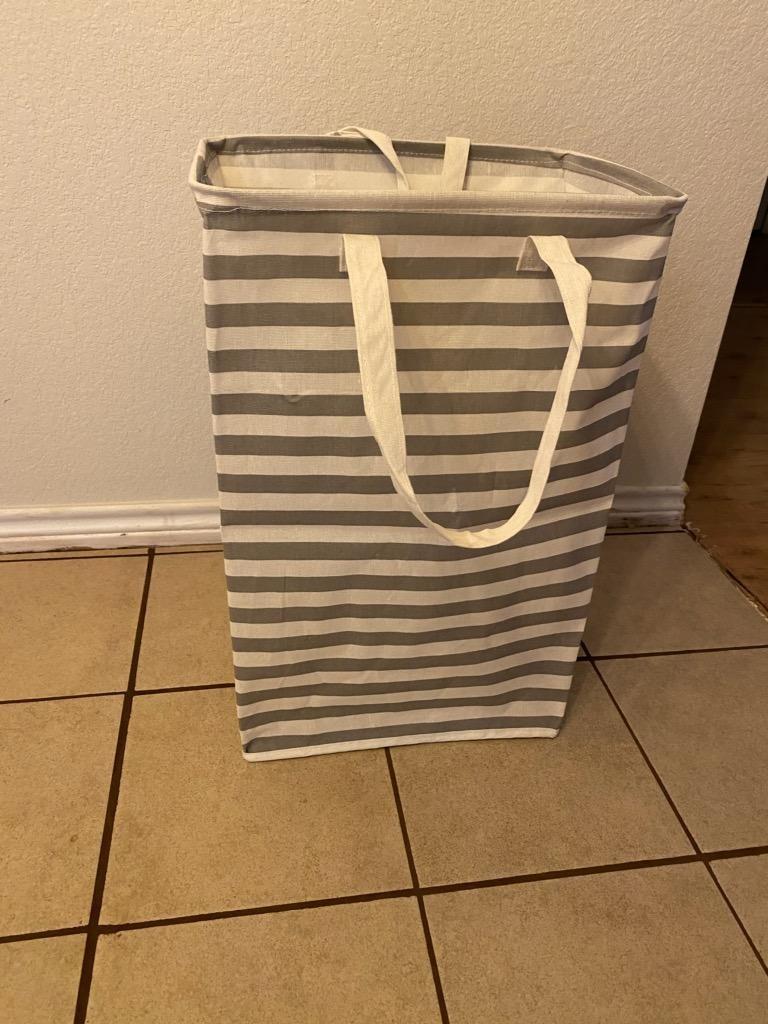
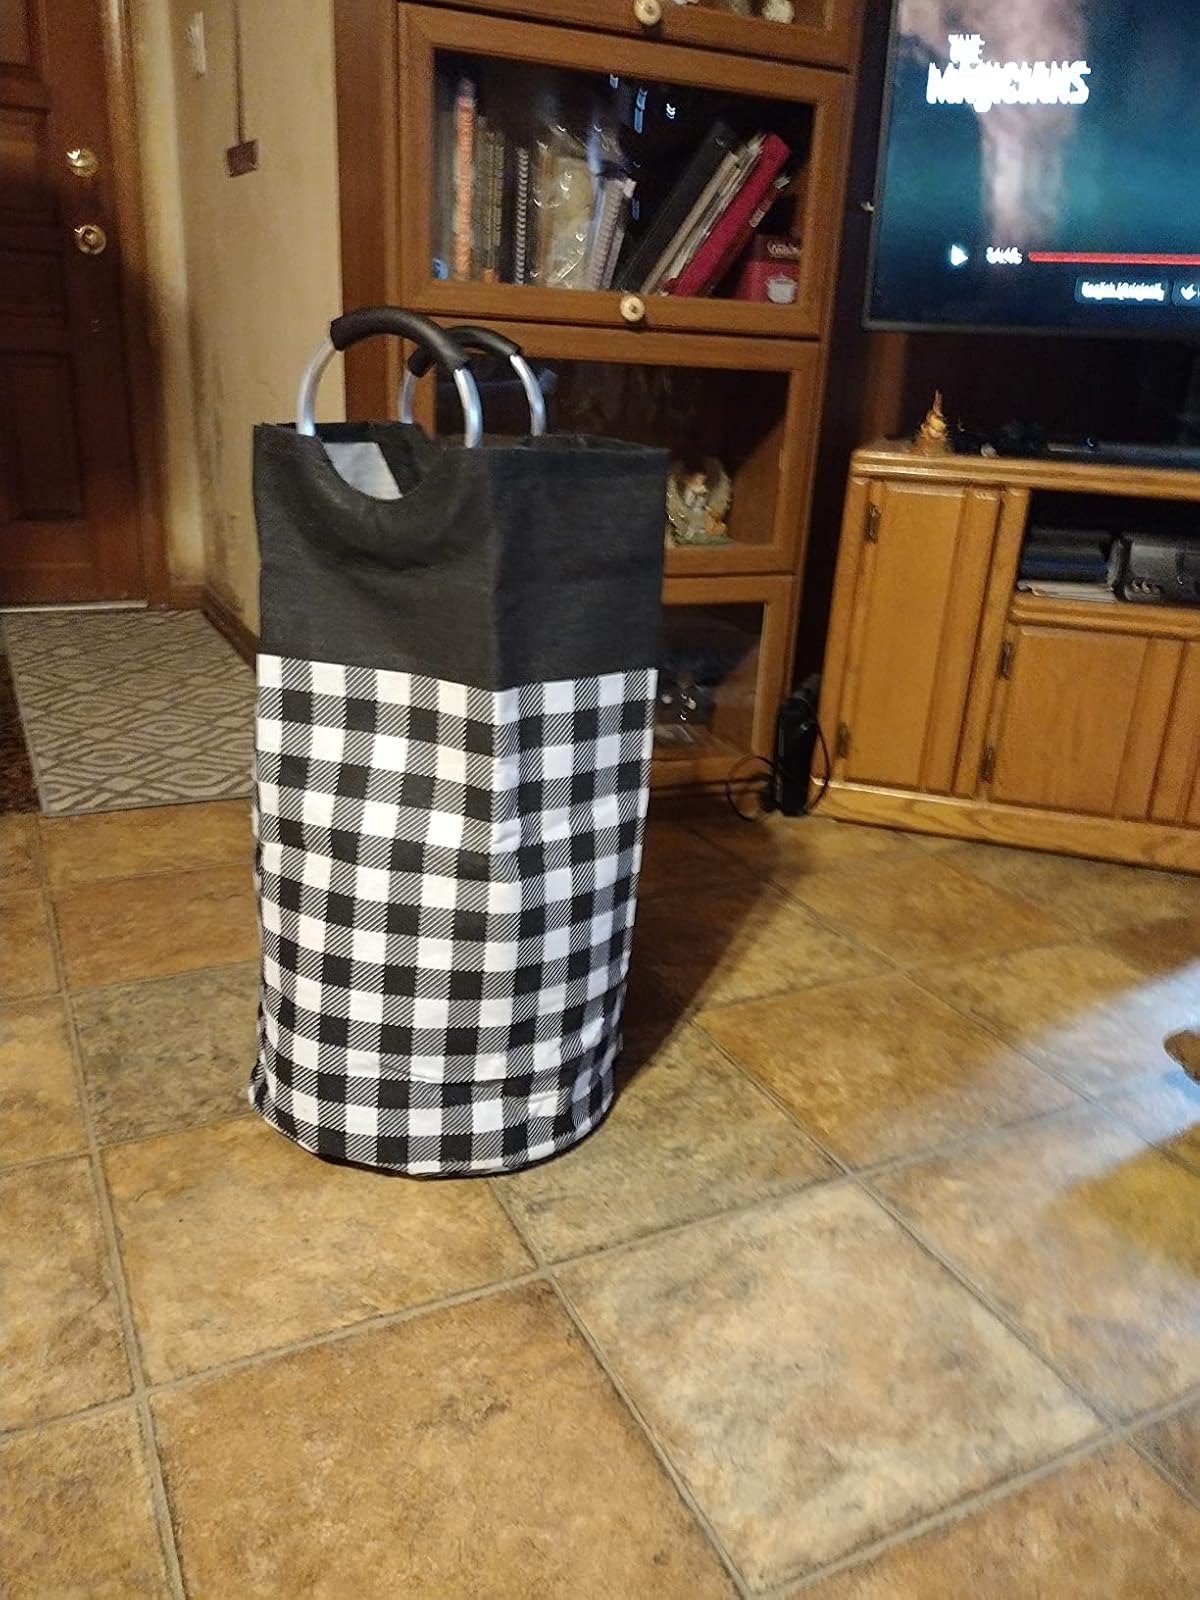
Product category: items_hamper
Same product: no